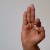
The image shows a hand gesture representing the letter 'F' in Indian Sign Language.